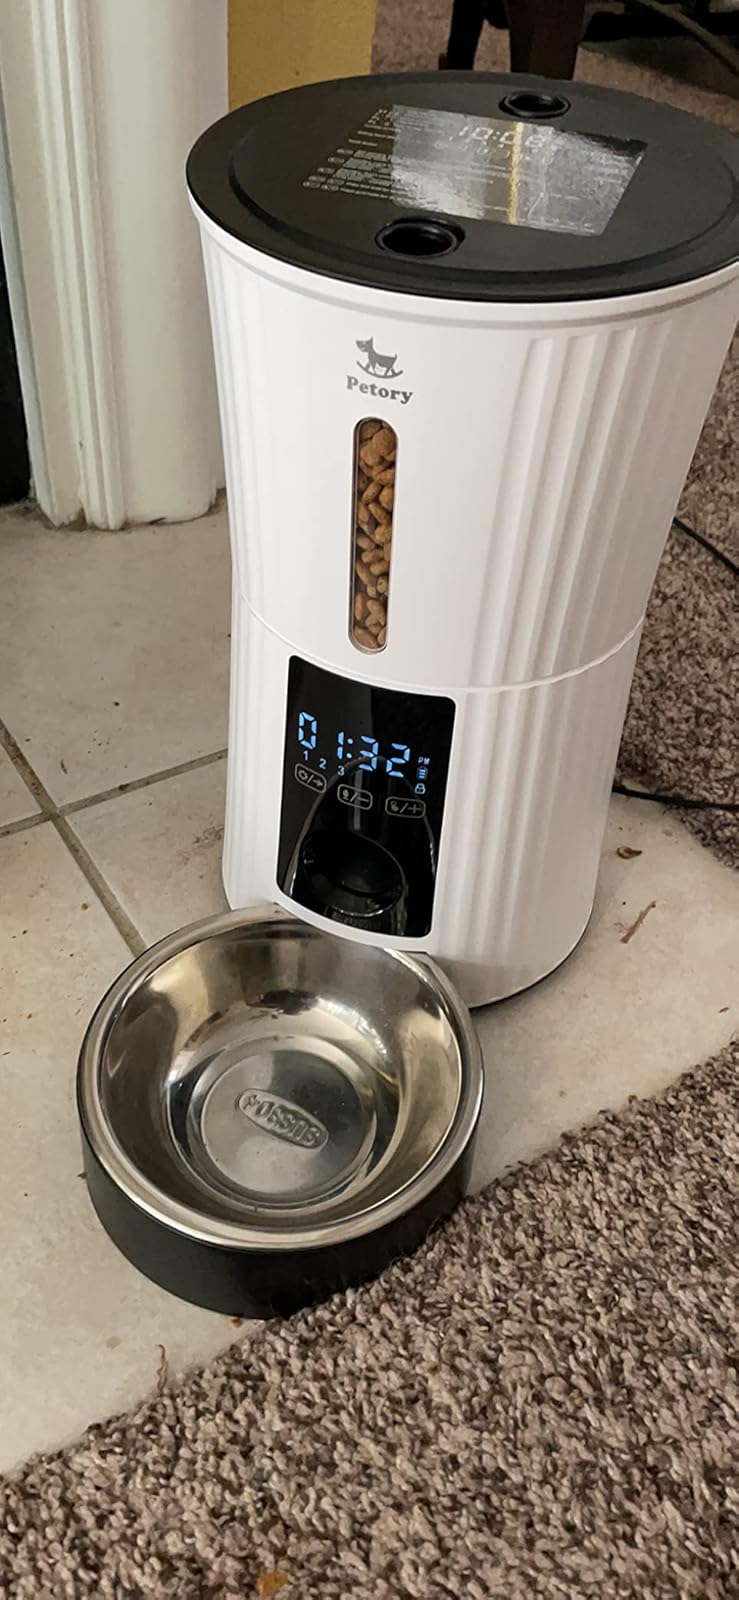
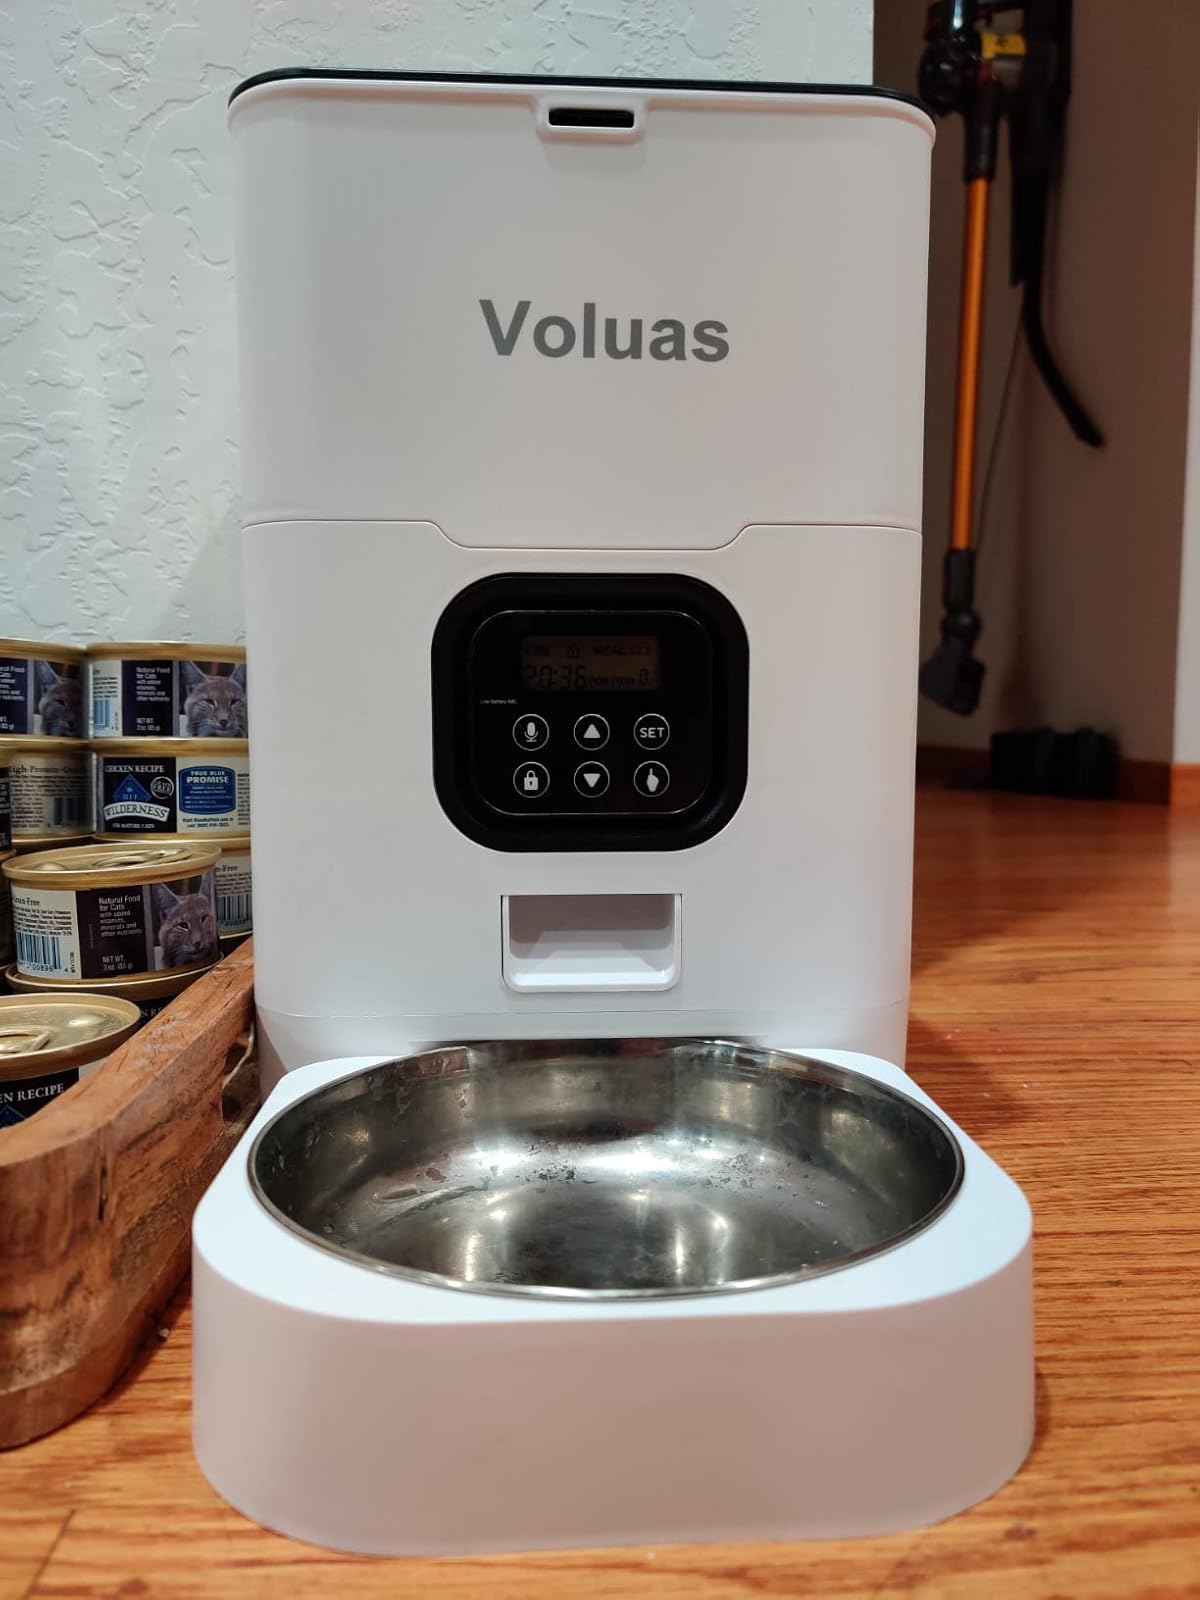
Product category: items_feeder
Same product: no